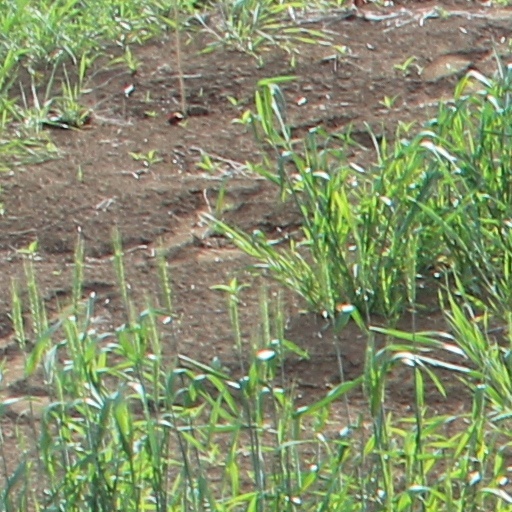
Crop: wheat